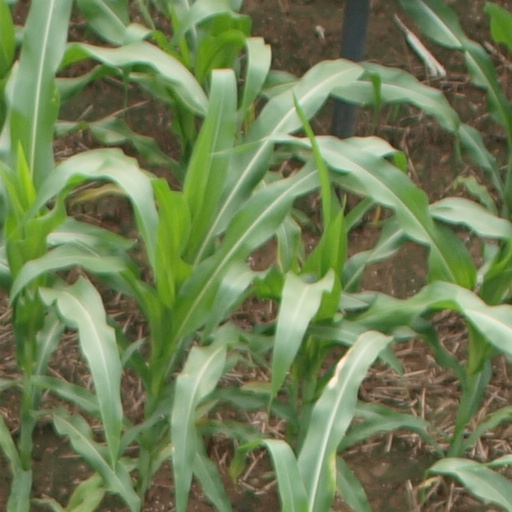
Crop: maize; corn